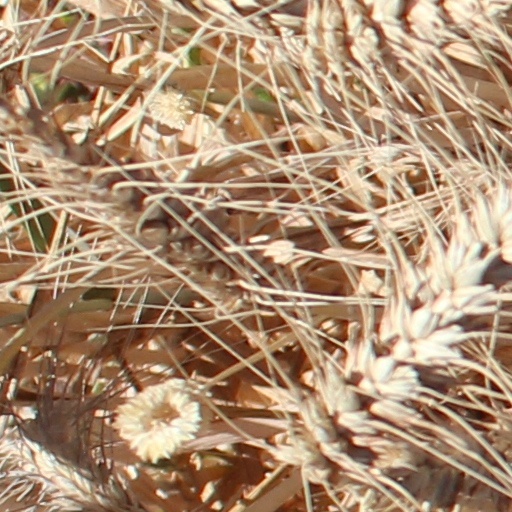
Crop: wheat